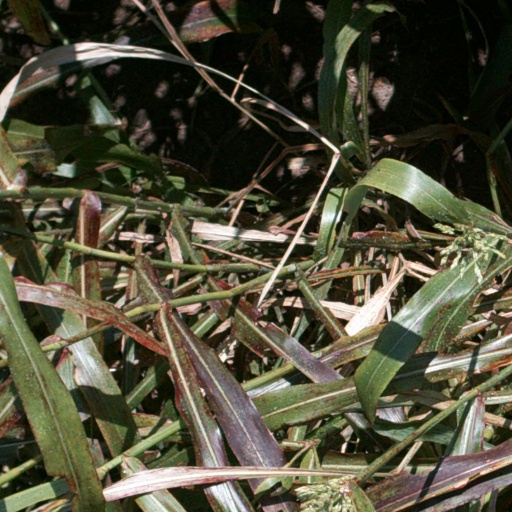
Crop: sorghum